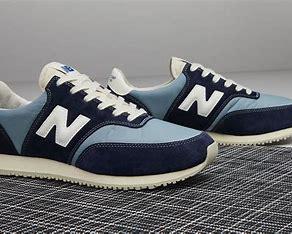
Brand: New
Model: Balance 100